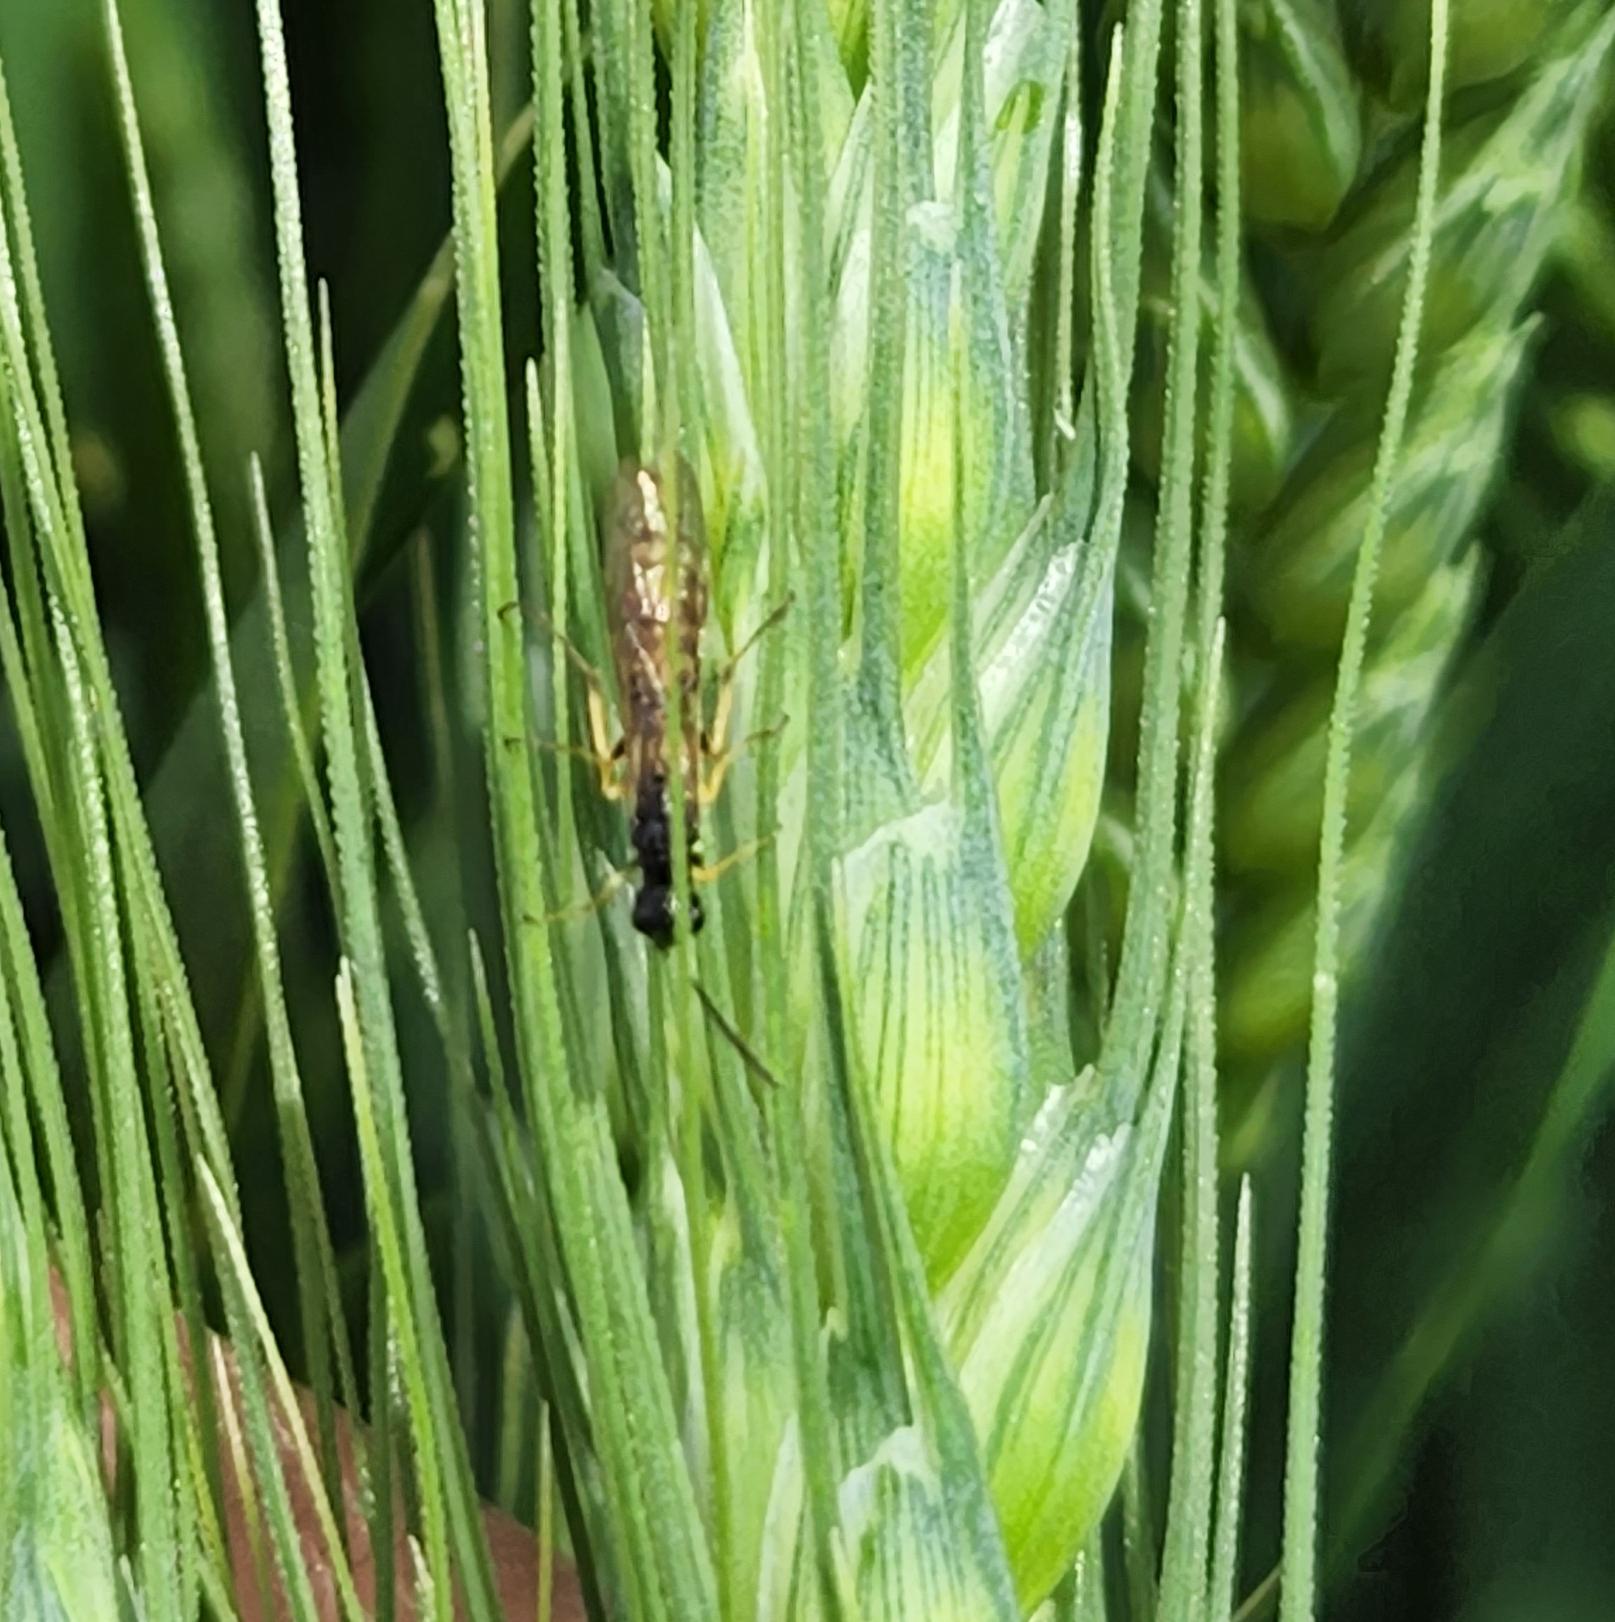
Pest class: occasional_pest